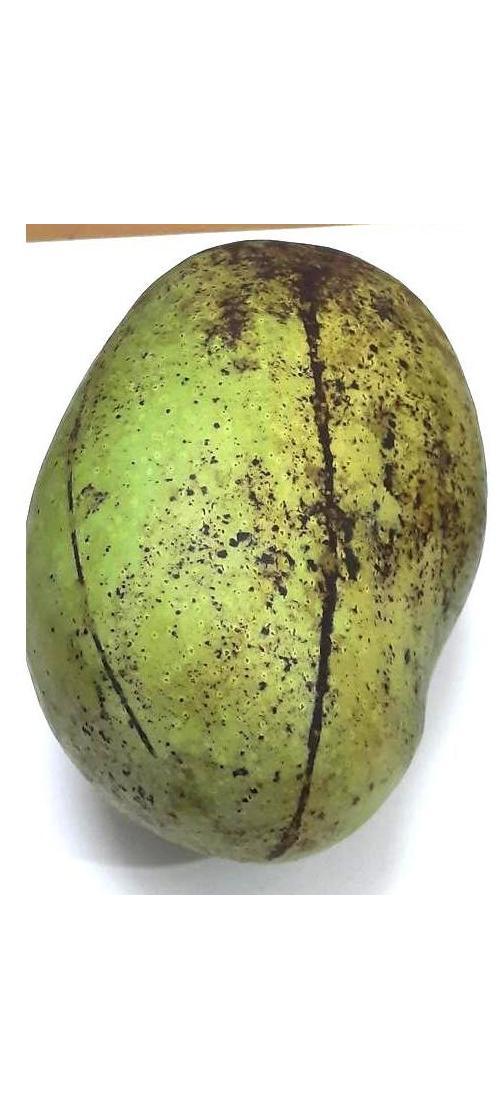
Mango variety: Fazli Shurmai